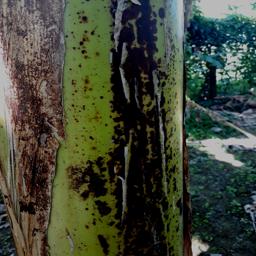
Label: PSEUDOSTEM WEEVIL